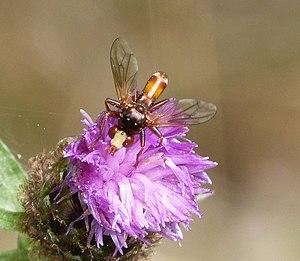
Sicus ferrugineus est une espèce d'insectes diptères de la famille des Conopidae et du genre Sicus dont elle l'espèce-type. À l'instar des Conopidae, S. ferrugineus est un parasitoïde solitaire dont les larves se nourrissent d'hyménoptères et plus particulièrement de bourdons. Cette espèce est commune et répandue sur l'ensemble de l'écozone paléarctique. Sicus ferrugineus est l'une des première espèce de Conopidae à avoir été décrite sous le nom de Conops ferruginea par Linnaeus en 1761 dans son Systema naturae.